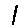
Label: 1